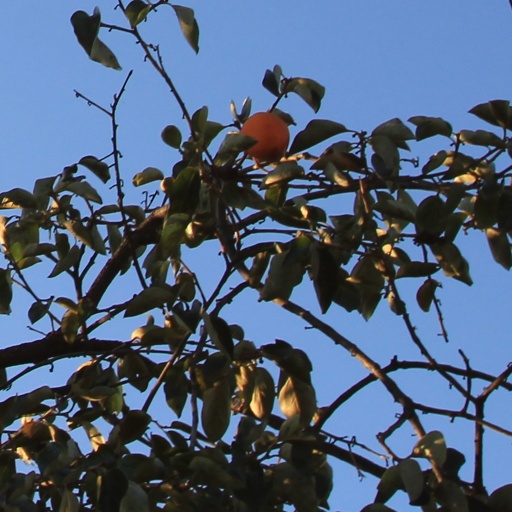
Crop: grape